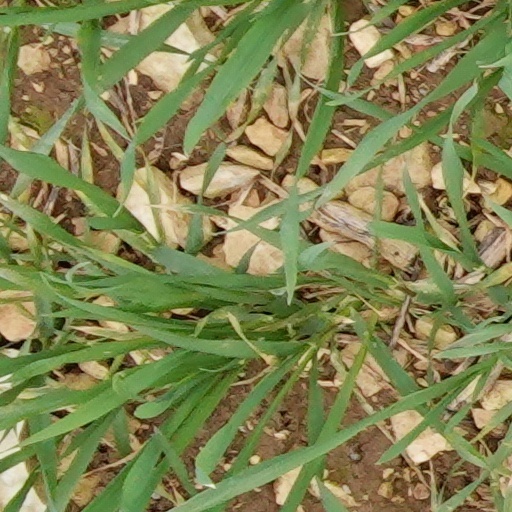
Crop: wheat